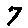
Label: 7